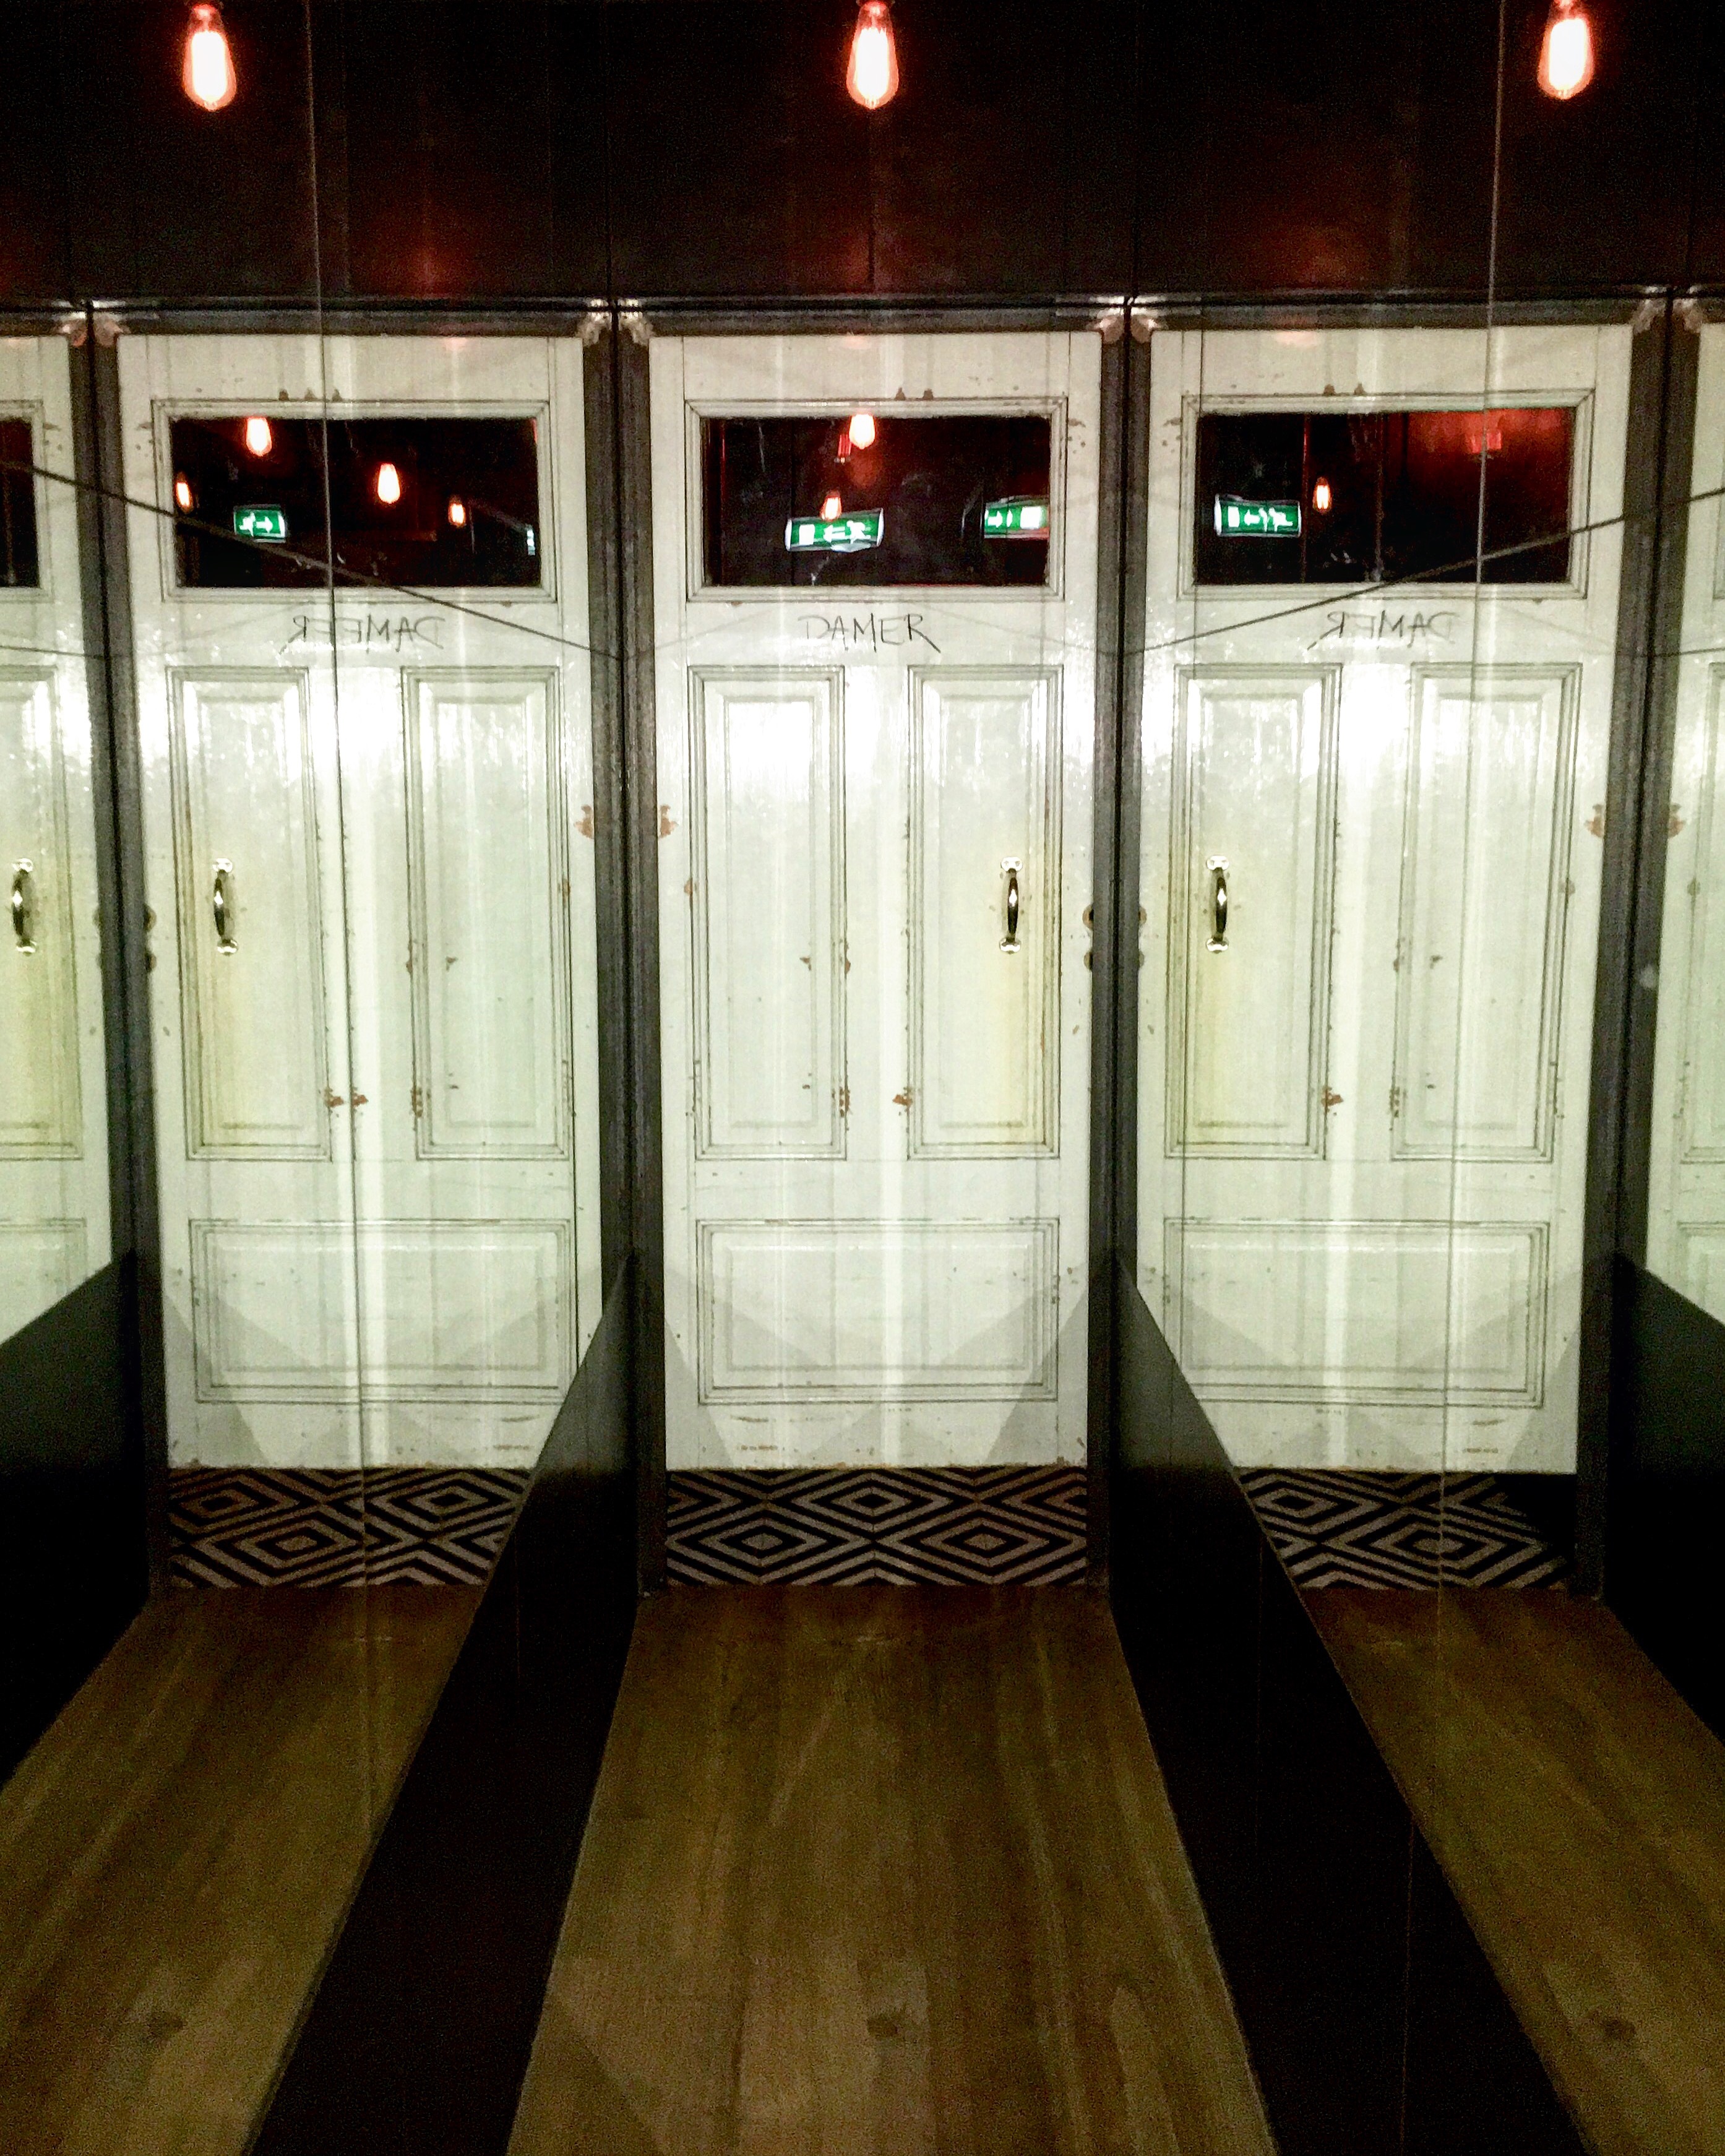
house, floor, glass, hall, room, door, interior design, design, mirror, doors